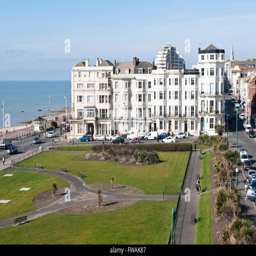
apartment buildings overlooking the seafront and park